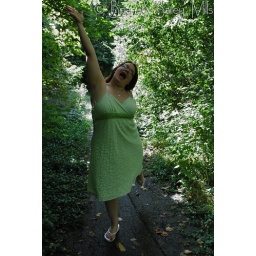
Bailey looking adorable in her pretty green dress